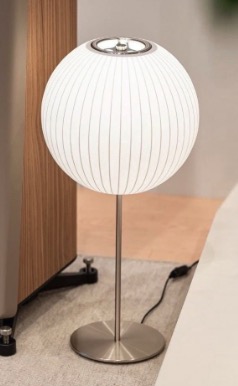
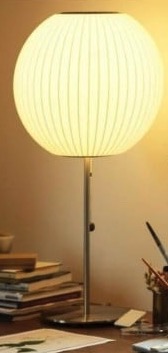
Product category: misc
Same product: yes